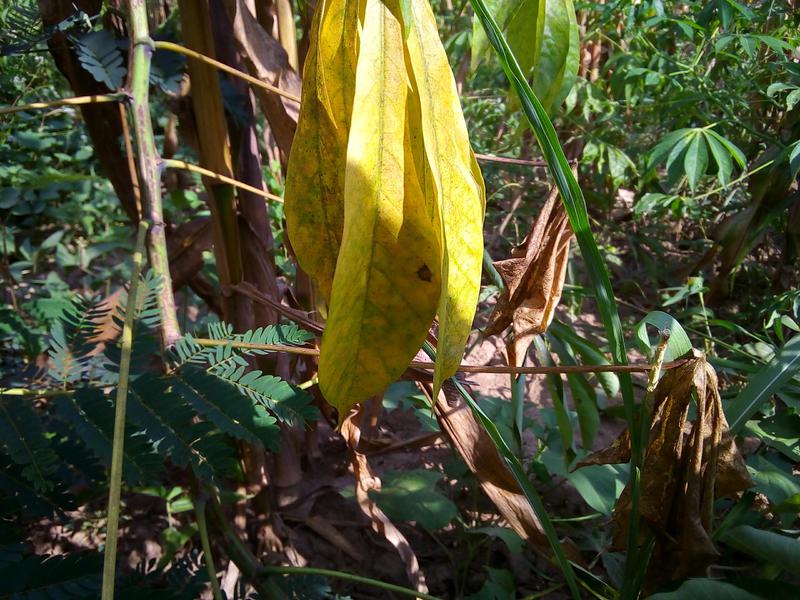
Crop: cassava
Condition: brown_streak_disease